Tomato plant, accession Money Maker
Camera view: horizontal (90 deg, fisheye); turntable rotation: 60 degrees
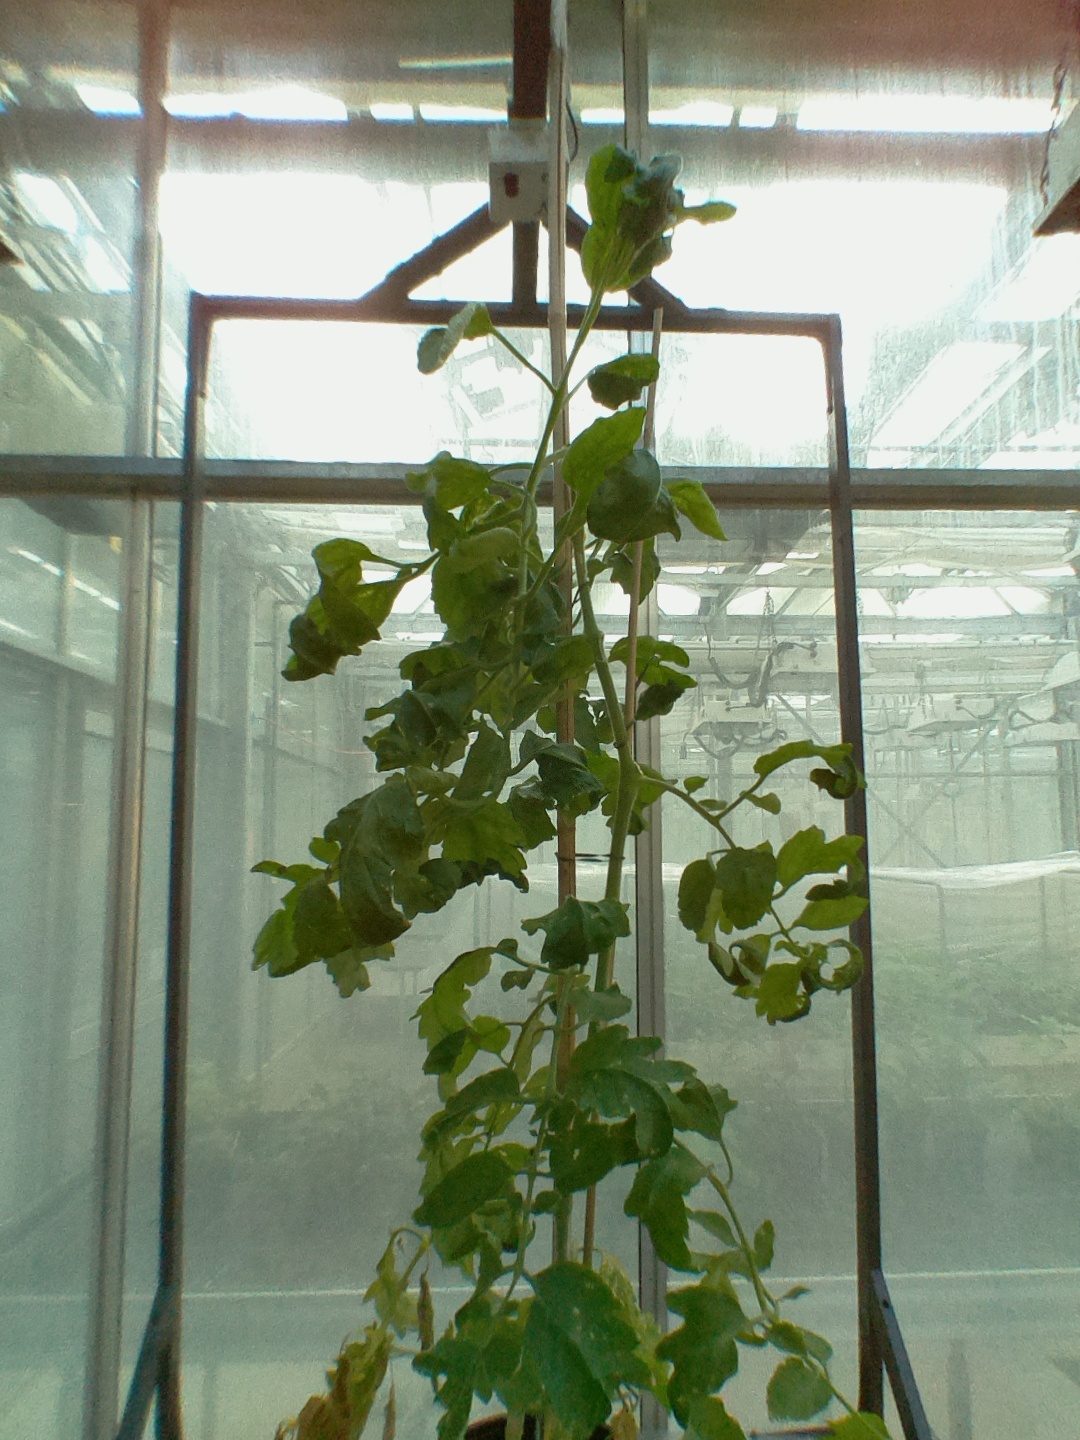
BBCH growth stage 29: 90%-100% Side shoots formed